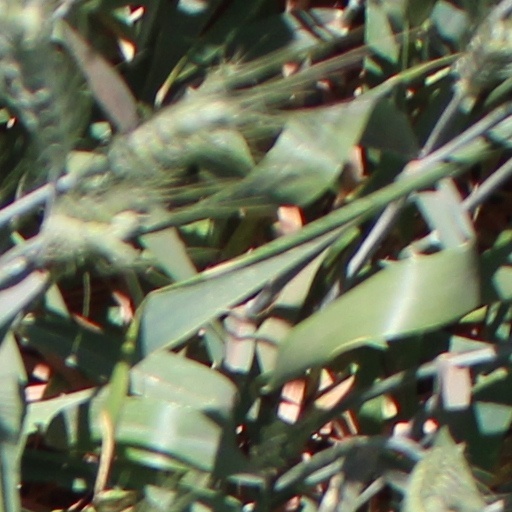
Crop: wheat